Hotel Marienlyst

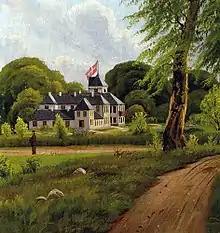
Hotel Marienlyst's original building seen on a detail from a painting from 1891

The hotel was acquired by a private consortium in 1883. The hotel was expanded with a new hotel and restaurant building as well as a building used for theatre and concerts. Rge spa hotel was frequented by both Danish and international high society. King Christian IV's brother, Prince Hans, stayed in the hotel's room 15 in the summer time several years in a row and the king visited it at several occasions. Alexander III of Russia visited it for lunch.